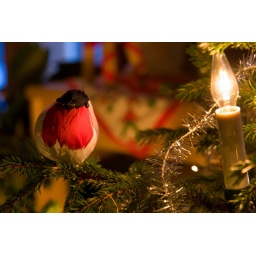
Bird sitting in a tree